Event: Typhoon Ruby
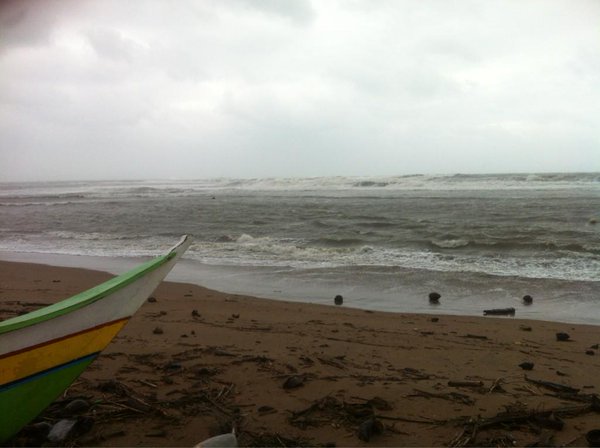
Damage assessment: no_damage